Susanna and the Elders in art

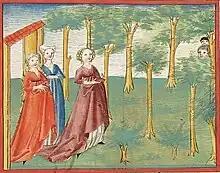
German Bible illustration, 1477

In the thirteenth chapter of the Book of Daniel (or the Book of Susanna in the Old Testament Apocrypha), Susanna, a young and beautiful married woman, is lusted after by two well-respected men. One day they catch one another spying on her as she bathes. Together they hatch a plot to blackmail her into having sex with them by telling her they will testify they caught her committing adultery, which is punishable by death, if she does not comply. She refuses, and they accuse her in front of the community, testifying that they saw her having sex with a young man under a tree in her husband's garden. Susanna is condemned to be executed and casts her eyes to heaven in a prayer for help. Appearing suddenly, the young Daniel objects to the verdict and insists on cross-examining the two men separately, asking them under what kind of tree the adulterers were having sex. The first man says a mastic, the second an oak, and the two men are caught in their lies and put to death themselves.